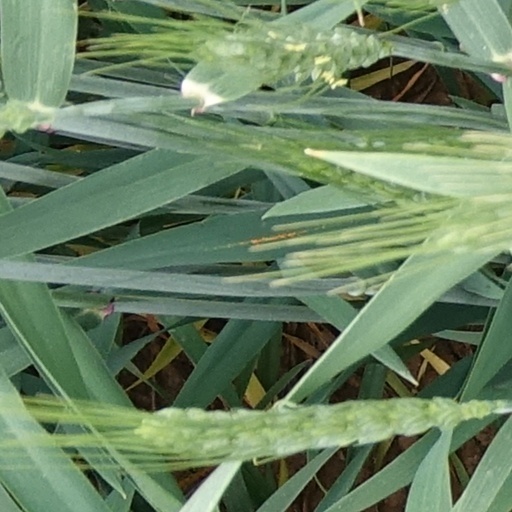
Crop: wheat